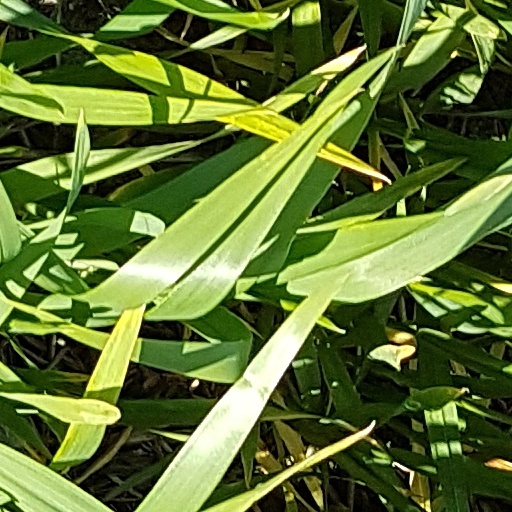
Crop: wheat